Question: Please indicate a possible affordance area of the jump_skateboard that can be used for standing on
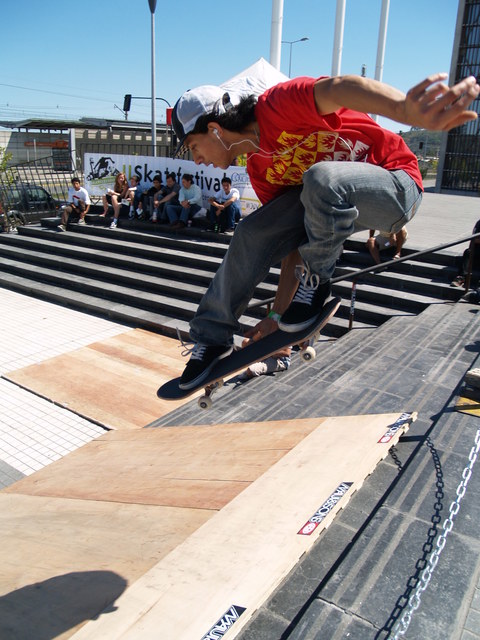
Answer: [145, 288, 358, 420]